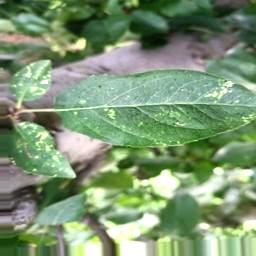
Label: Apple_Mosaic